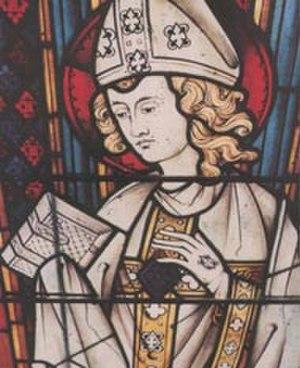
Cet article présente la liste des édifices norbertins en Belgique, actifs ou ayant existé sur le territoire belge actuel, c'est-à-dire les abbayes, prieurés et monastères regroupant des religieuses régulières ou des religieux réguliers de l'ordre des Prémontrés. Pour chaque édifice norbertin, il est précisé sa localisation, la mention de chanoines ou de chanoinesses associée aux dates de début et de fin du statut d'édifice prémontré, l'indication si la communauté religieuse est toujours active, et enfin, sur deux ou trois lignes, l'origine du rassemblement de cette communauté.